Eberhard Friedrich von Venningen

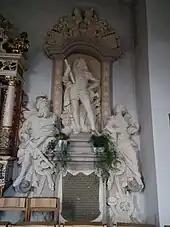
Epitaph of Eberhard Friedrich von Venningen in the of Neidenstein

Eberhard Friedrich von Venningen (1642 - 2 June 1710) was a lieutenant general of Electoral Palatinate and senior amtmann of Oppenheim, who derived from the Alsace line of the family. He reclaimed the castle and town of Grombach for his family and was responsible for the construction of the Haus zum Riesen in Heidelberg.